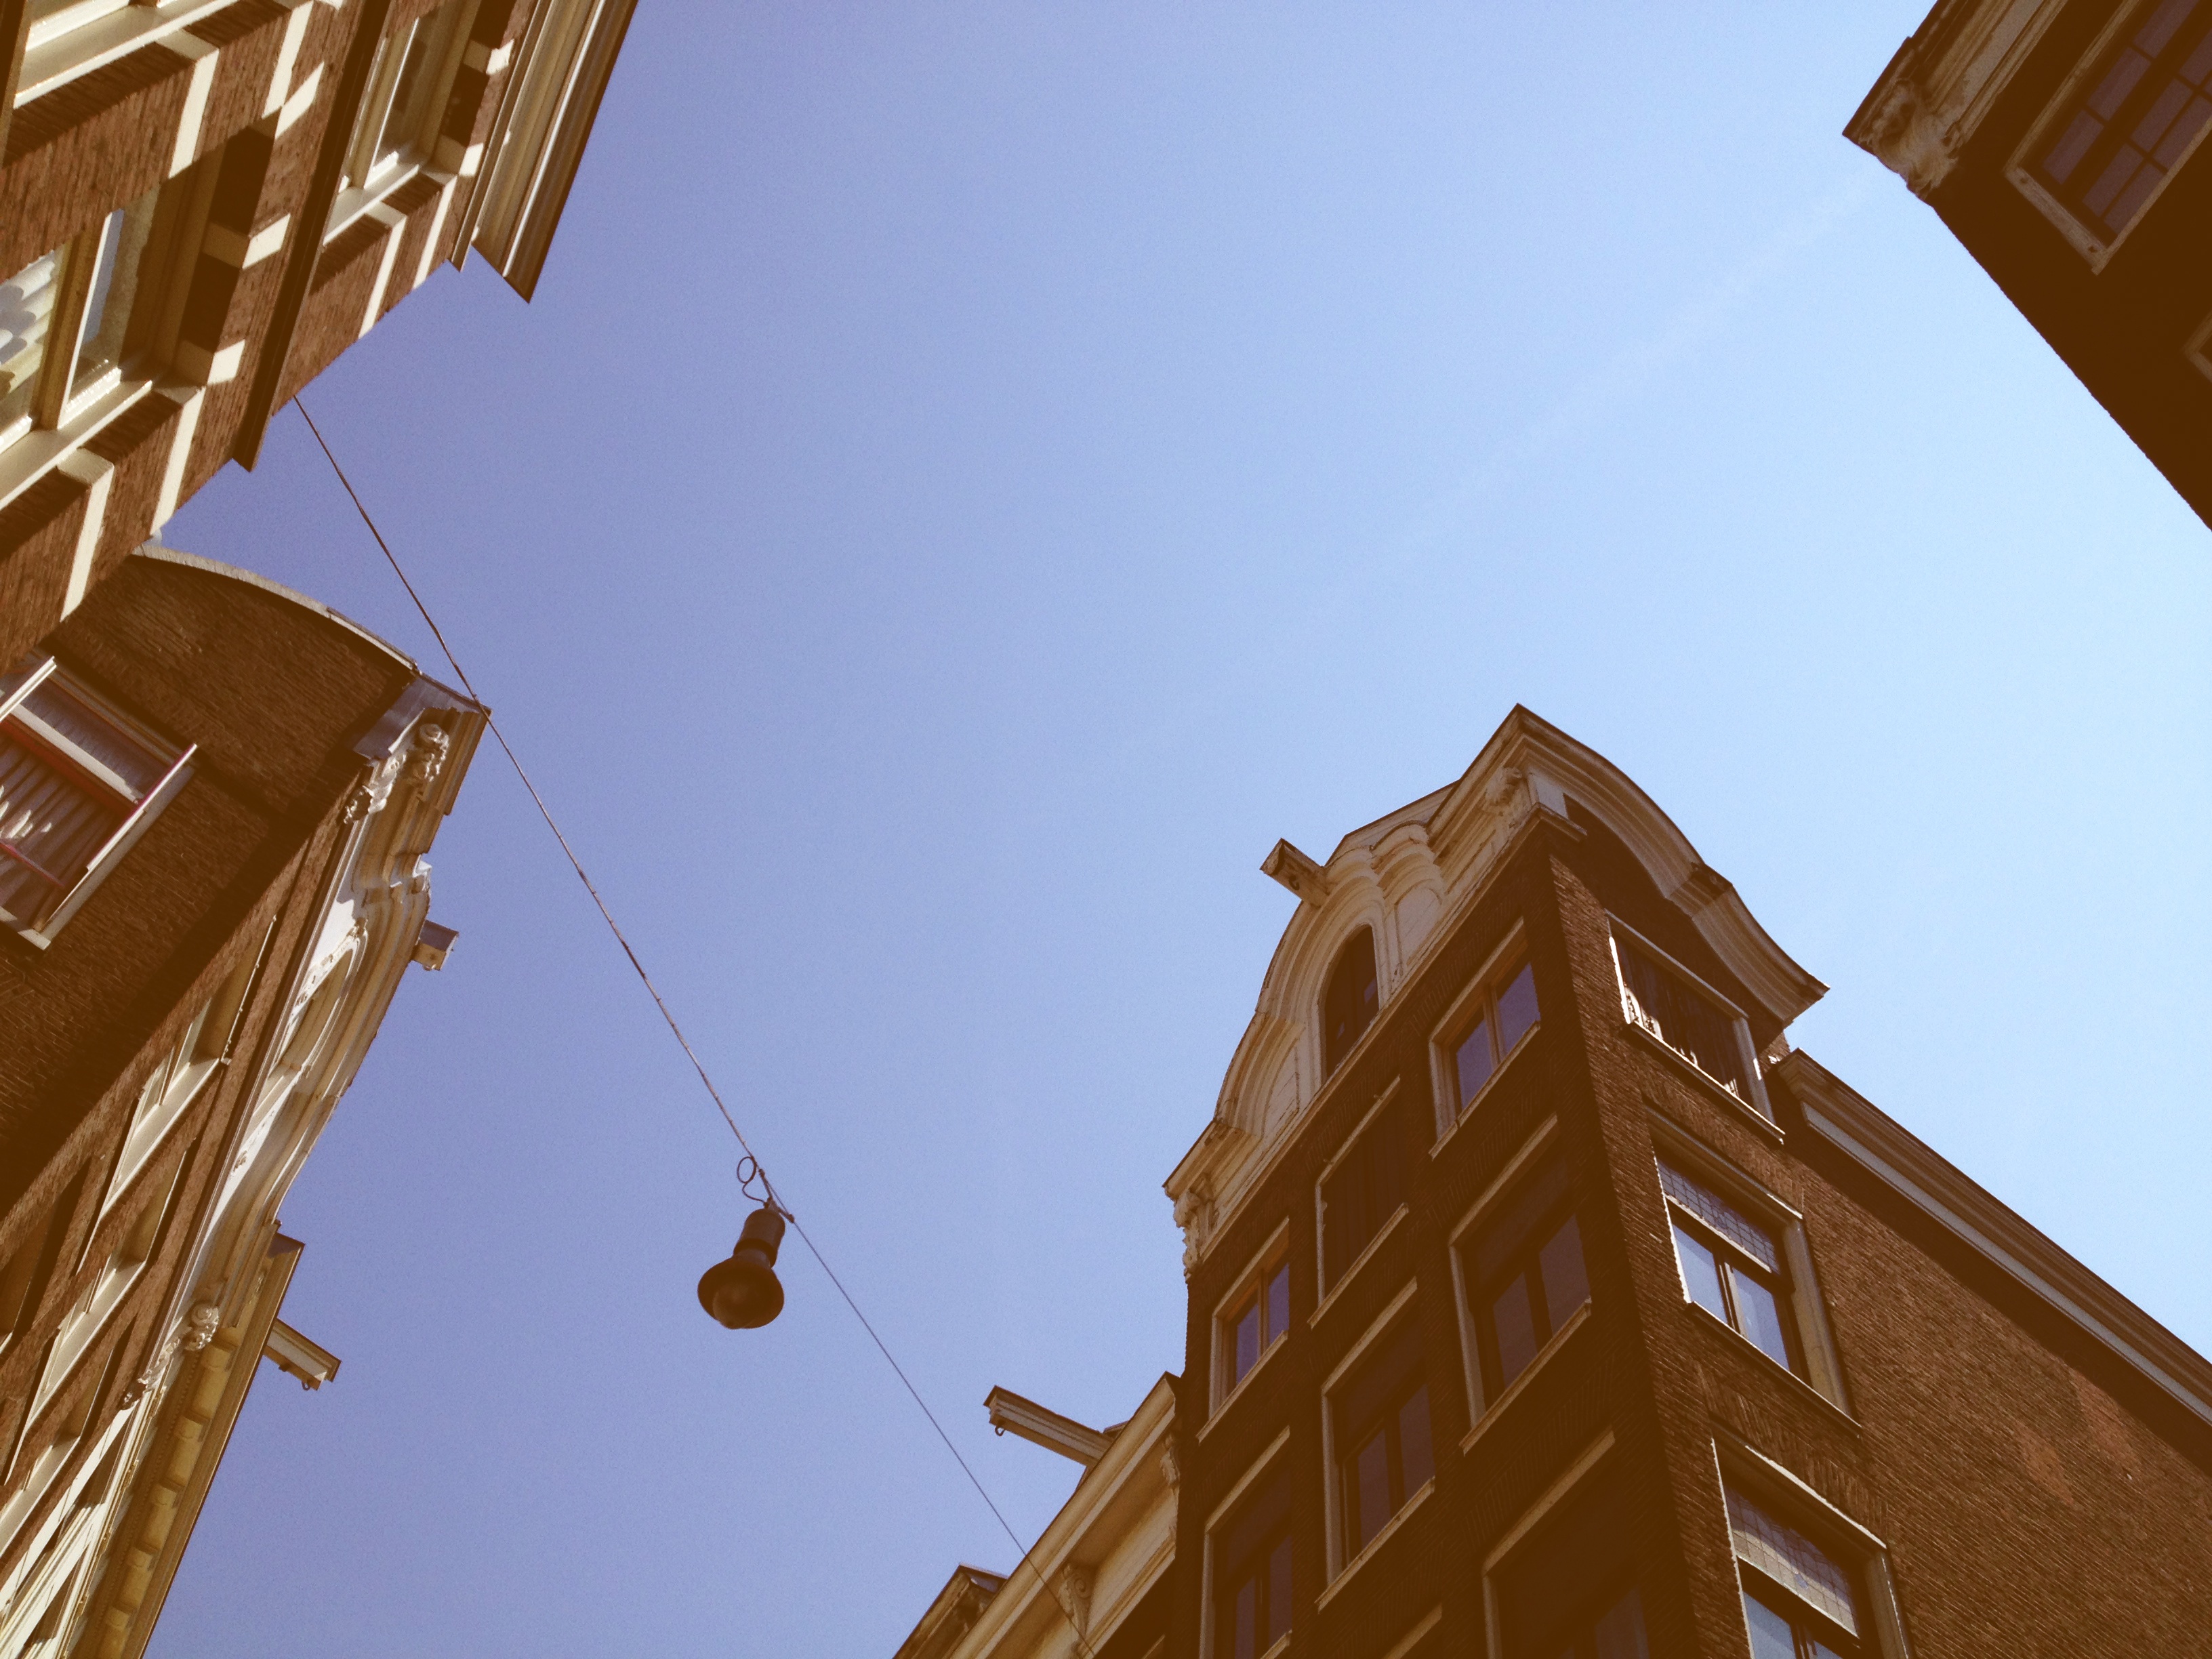
architecture, sky, sunlight, skyscraper, downtown, tower, color, landmark, facade, temple